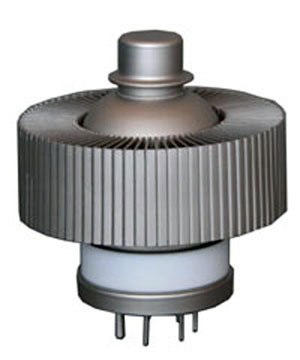
Triode
Elektronrøret med produktkoden 3CX1500A7, en moderne 1,5 kW effekttriode anvendt i radiosendere. Den cylindriske struktur er en køleplade sat på anoden, igennem hvilken luft blæses under drift.
"En triode er et elektronisk forstærkende elektronrør bestående af tre aktive elektroder i vakuum - typisk indeni en evakueret glasindkapsling. De tre elektroder er: en opvarmet katode, et styregitter - og en anode. Navnet ""triode"" blev skabt/opfundet af den britiske fysiker William Eccles omkring 1920, afledt af det græske τρίοδος, tríodos, fra tri- og hodós, oprindeligt betydende et sted hvor tre veje mødes.